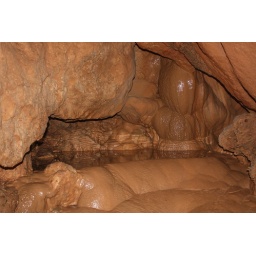
a glass like pool of water in the Actun Tunichil Muknal Caves